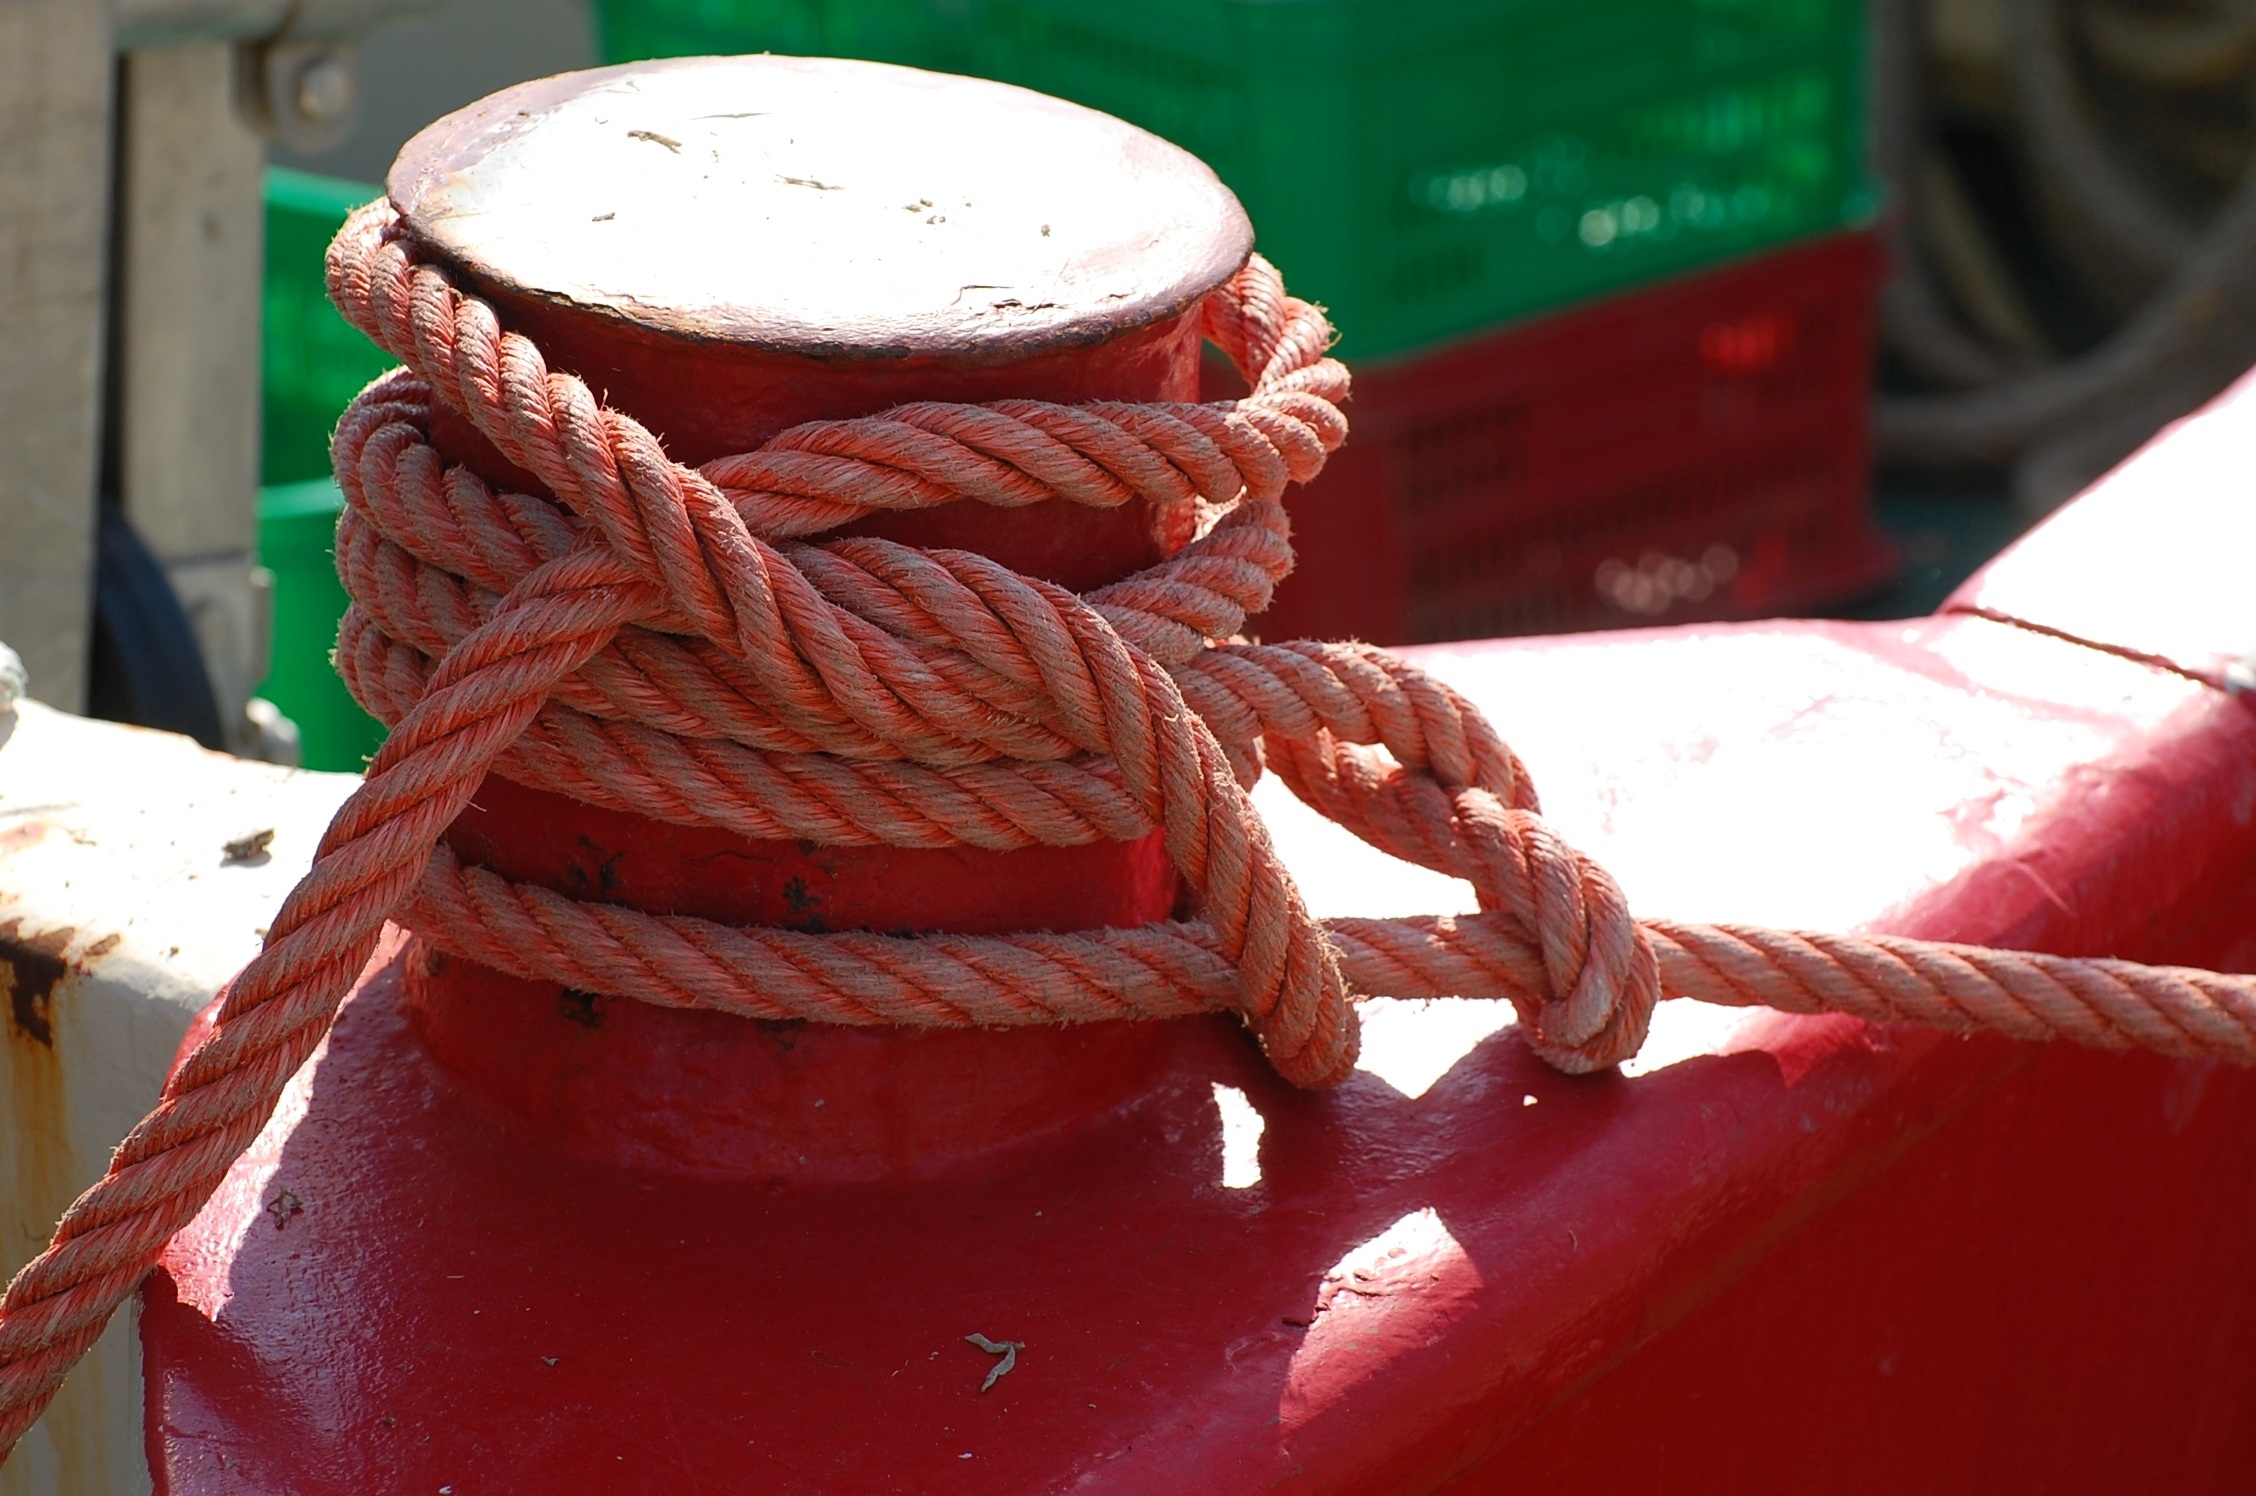
dew, food, red, color, chocolate, dessert, security, close up, knot, fix